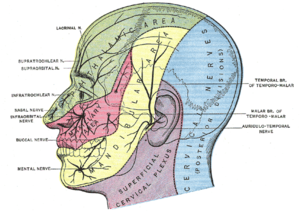
Nervus trigeminus / Suplerende billeder
Nervus trigeminus eller trillingenerven er den 5. af de 12 parrede hjernenerver og det er den største af disse. Det er en blandet sensorisk og motorisk nerve, dog er den overvejende sensorisk. Nerven sørger for sensorisk innervation af ansigtet og motorisk innervation af tyggemusklerne.